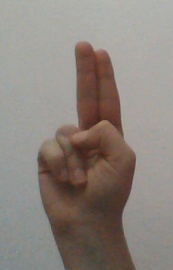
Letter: taa